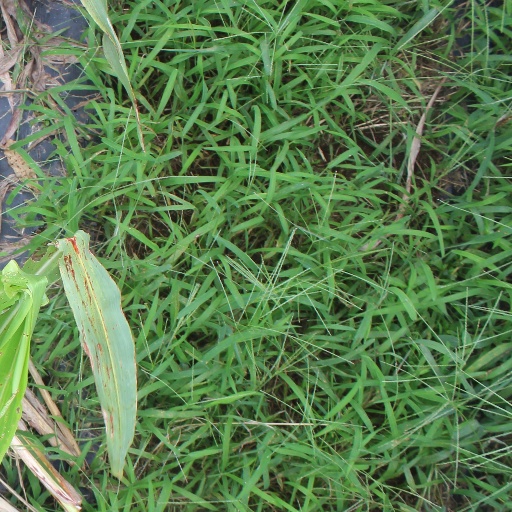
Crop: sorghum